Mosquito-malaria theory

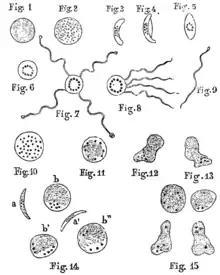
Laveran's drawing of pigmented parasites and the exflagellation of male gametocytes

A major discovery was made by a French Army physician Charles Louis Alphonse Laveran working in Algeria, North Africa. At the hospital in Bône (now Annaba), he noticed spherical bodies from a patient's blood film, free or adherent to red blood cells. On 6 November 1880 he observed from one patient's blood the actual living parasite, describing it as "a pigmented spherical body, filiform elements which move with great vivacity, displacing the neighboring red blood cells." He also observed the process of maturation of the parasite (which is now called exflagellation of microgametocytes). He meticulously examined 200 patients, and noted the cellular bodies in all 148 cases of malaria but never in those without malaria. He also found that after treatment with quinine, the parasites disappeared from blood. These findings clearly indicated that the parasite was the cause of malaria, and establishing the germ theory (nature) of malaria. He named the parasite "Oscillaria malariae" (later renamed "Plasmodium malariae") and reported his discovery to the French Academy of Medicine in Paris on 23 November and 28 December. For his discovery he was awarded the Nobel Prize for Physiology or Medicine in 1907.